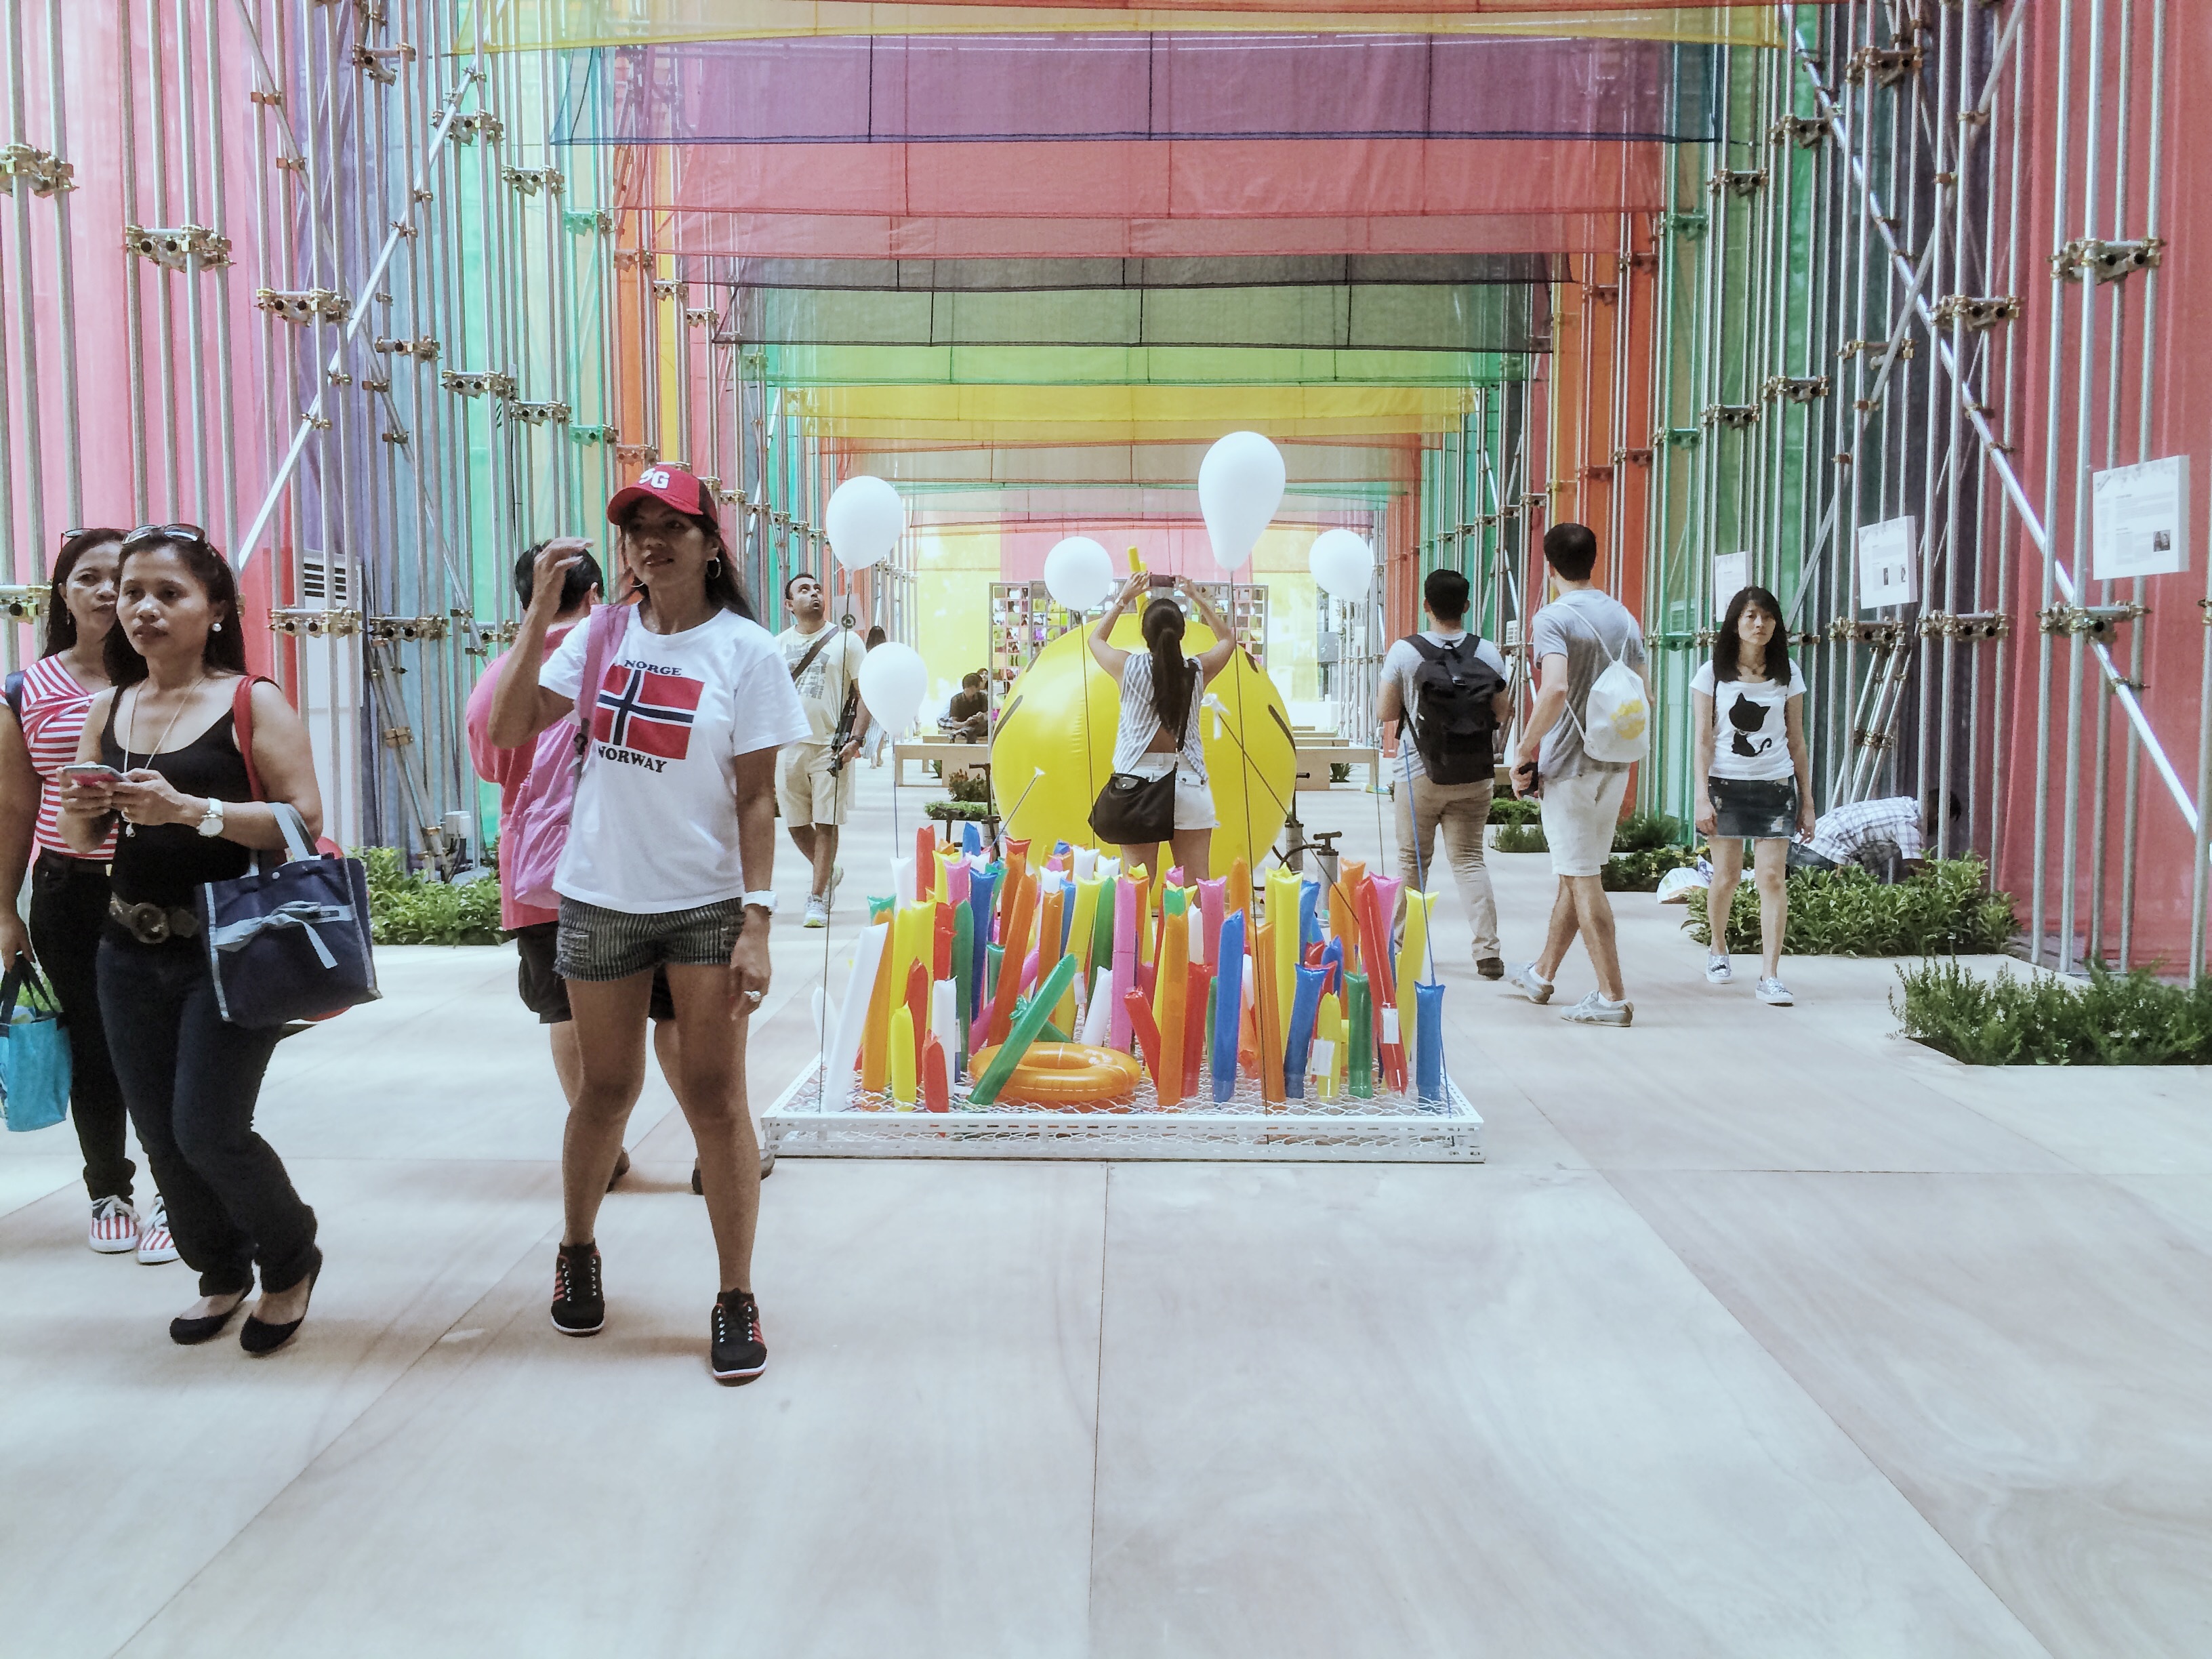
pedestrian, girl, road, street, city, recreation, shopping, tourism, pink, art, fun, snapshot